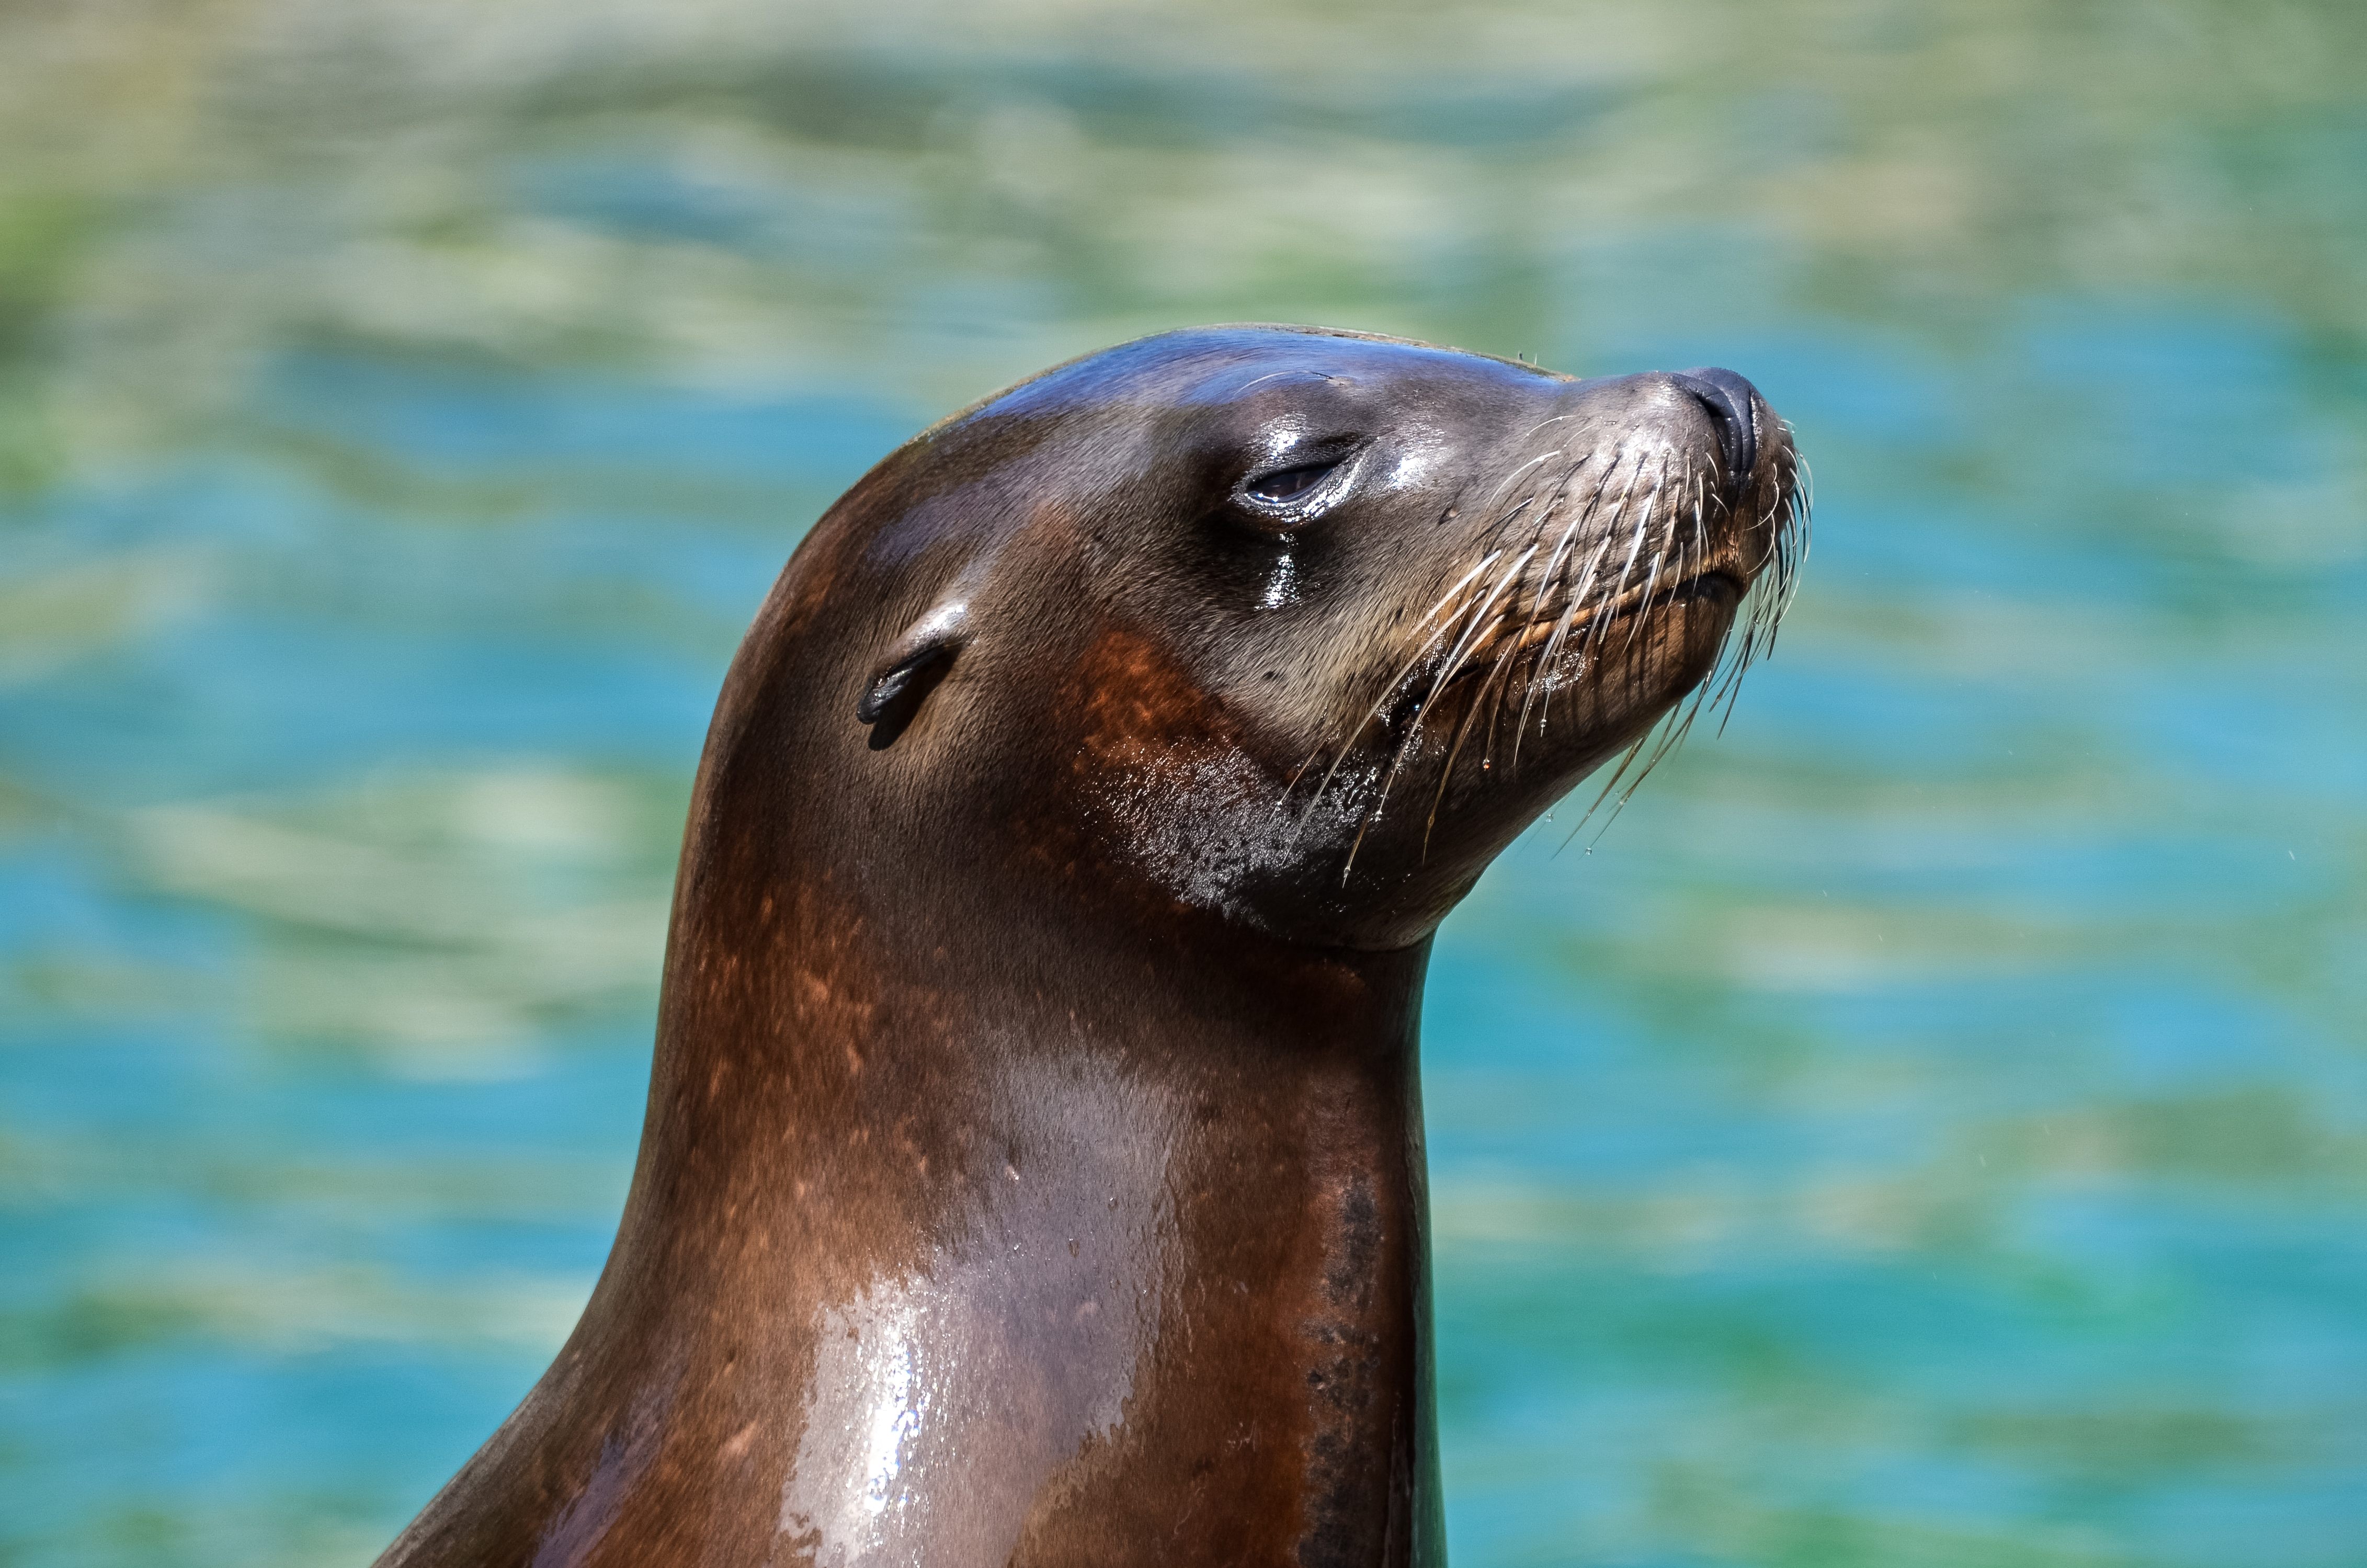
sea, water, ocean, blur, wet, animal, cute, wildlife, zoo, portrait, mammal, seal, fauna, side view, close up, daylight, seals, vertebrate, otter, harbor seal, animal park, marine mammal, animal photography, marine biology